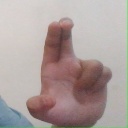
अक्षर: आ